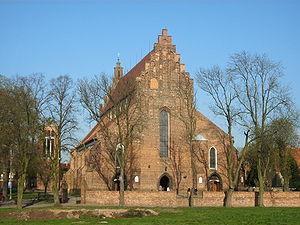
Szamotuły est une ville de la Voïvodie de Grande-Pologne et du powiat de Szamotuły.